Aoua Kéita

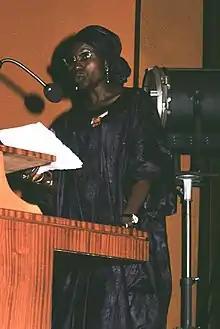
Aoua Kéita, 1975

Aoua Kéita (12 July 1912 in Bamako, French Sudan – 7 May 1980 in Bamako, Mali) was a Malian independence activist, politician and writer.